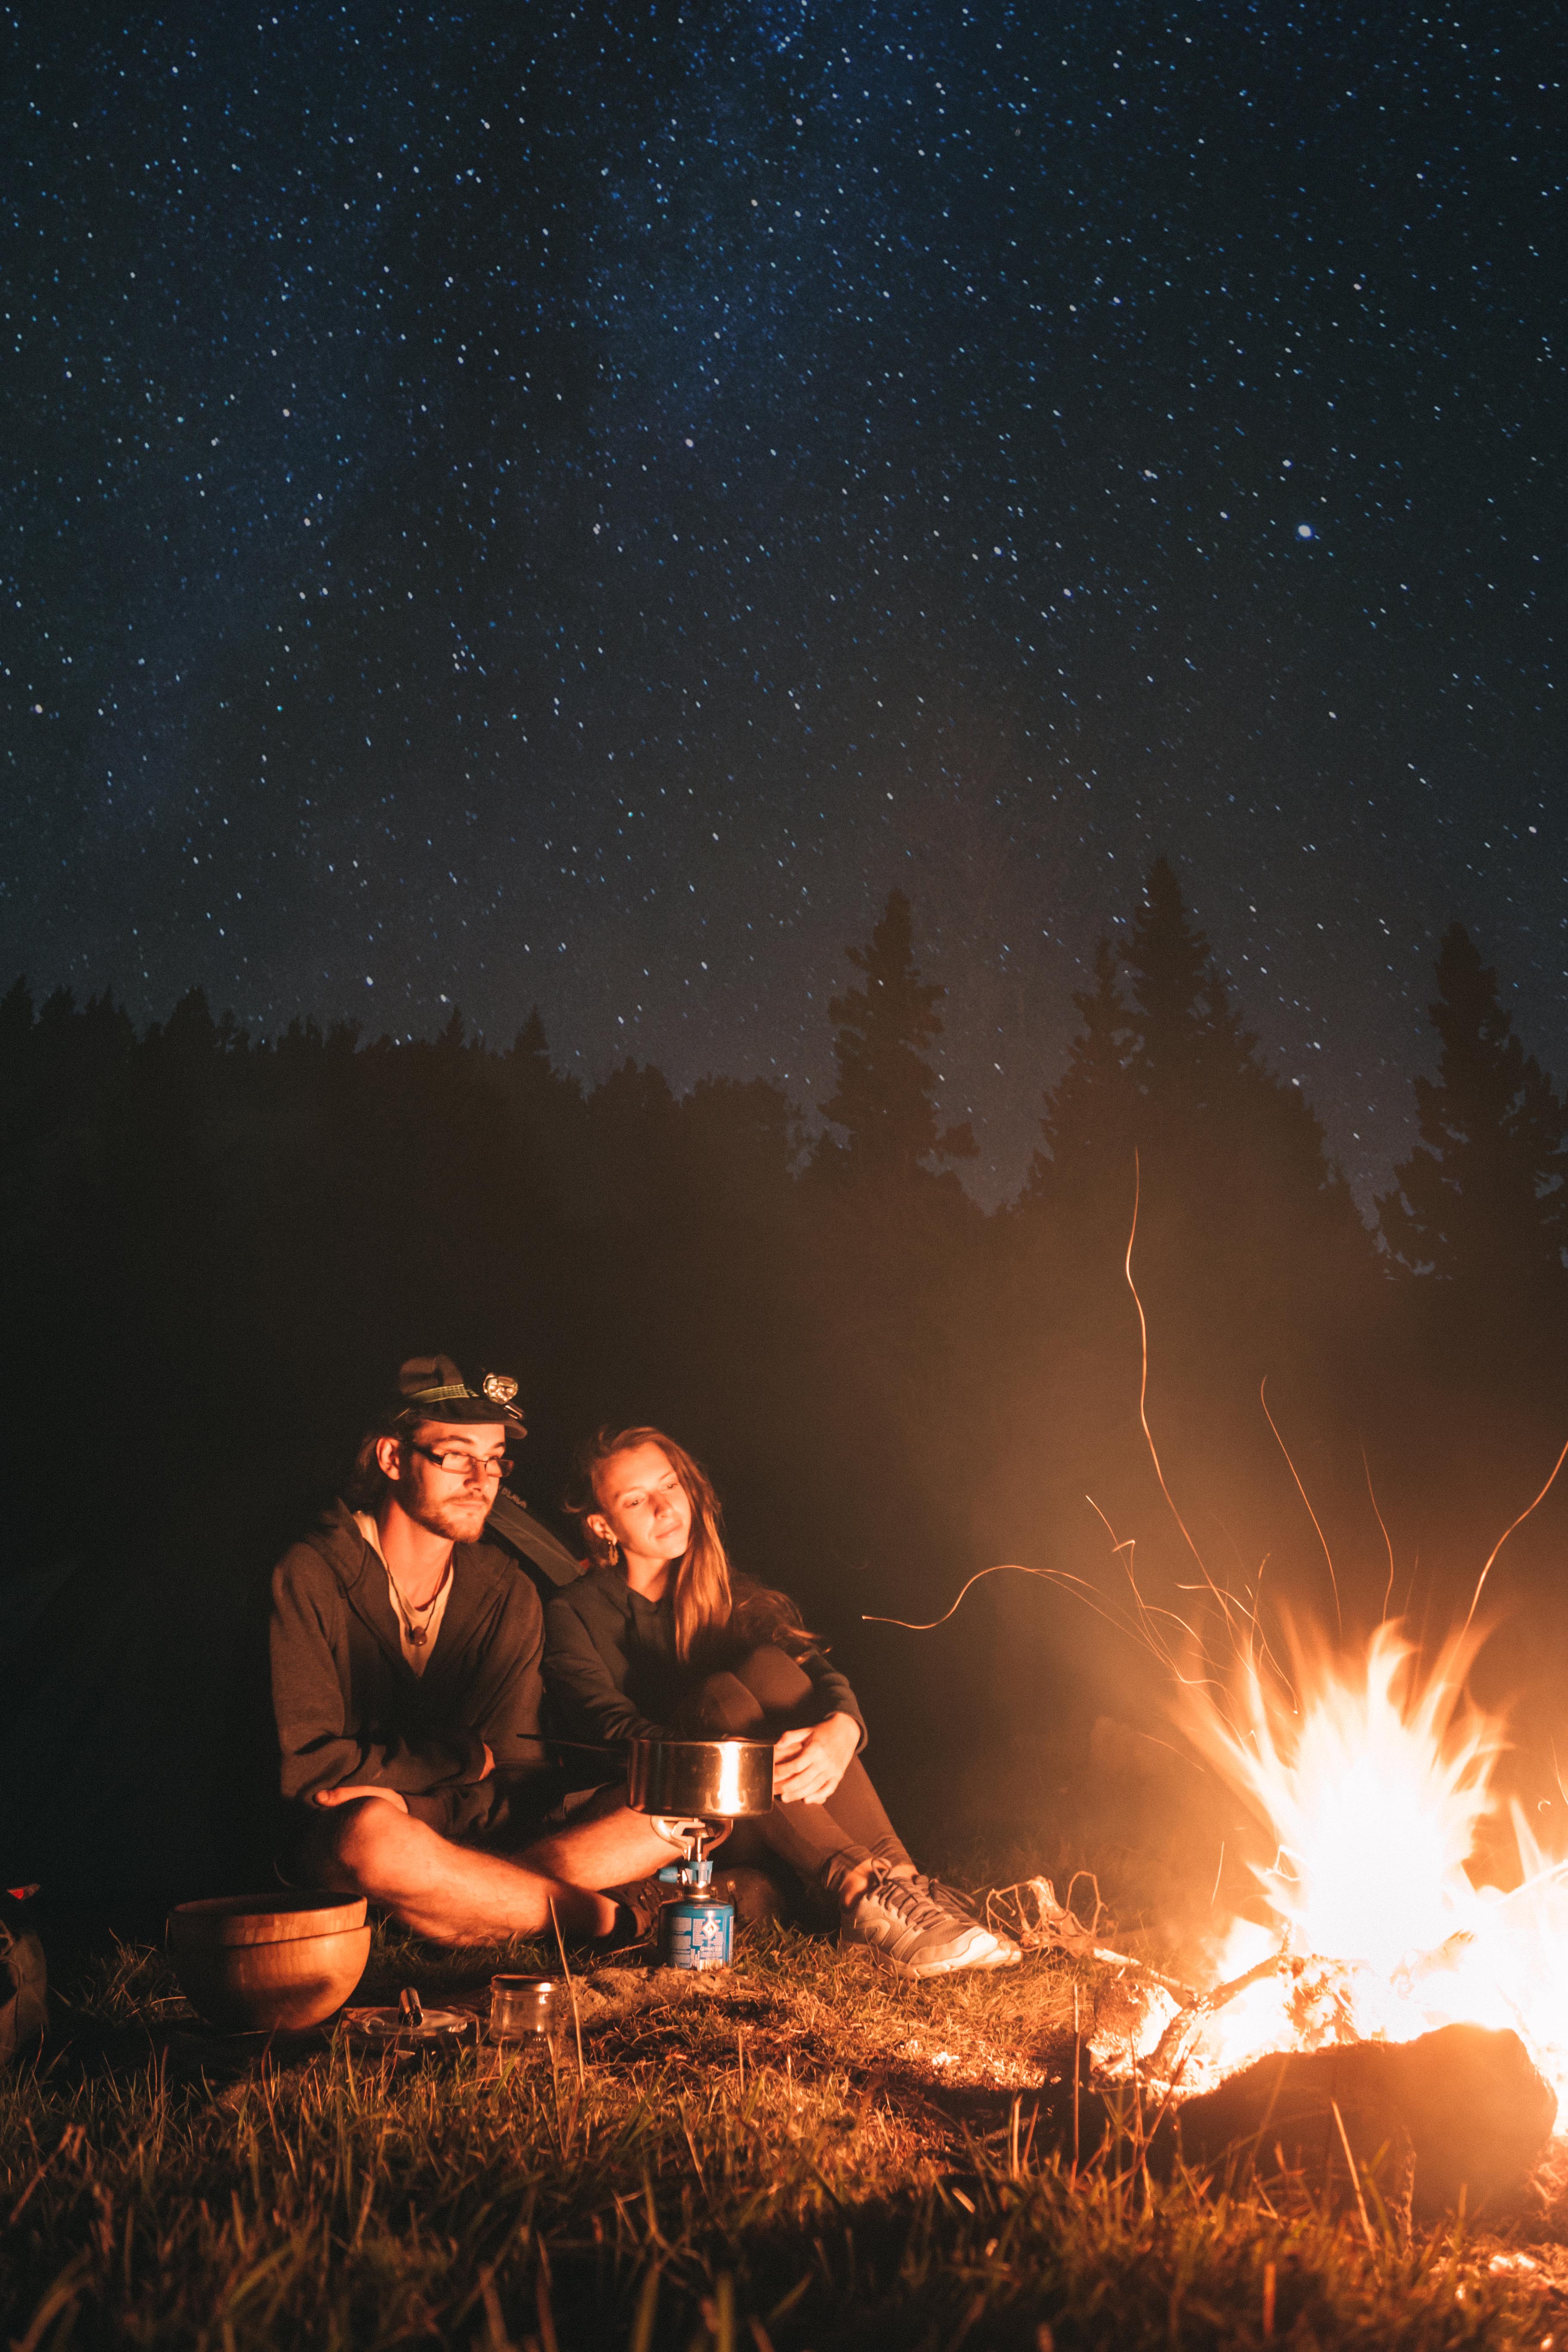
campfire, bonfire, fire, heat, sky, night, flame, photography, event, cloud, landscape, vacation, sitting, smoke